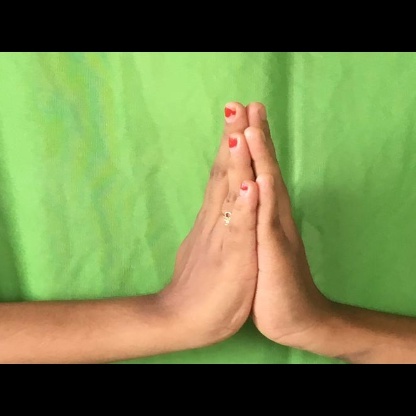
Mudra: Anjali